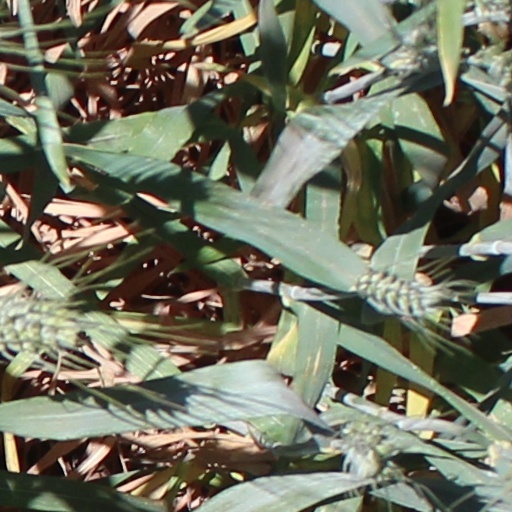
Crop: wheat